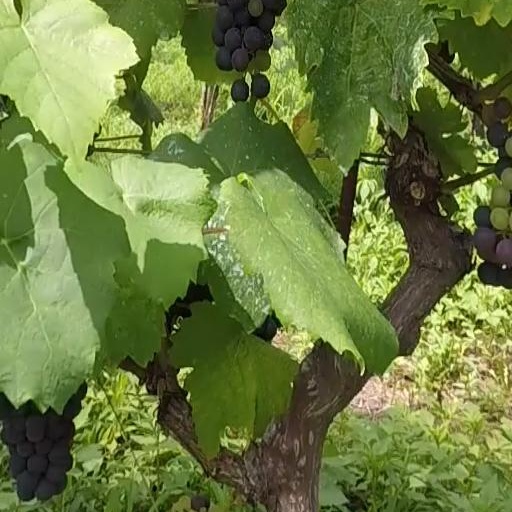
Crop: grape